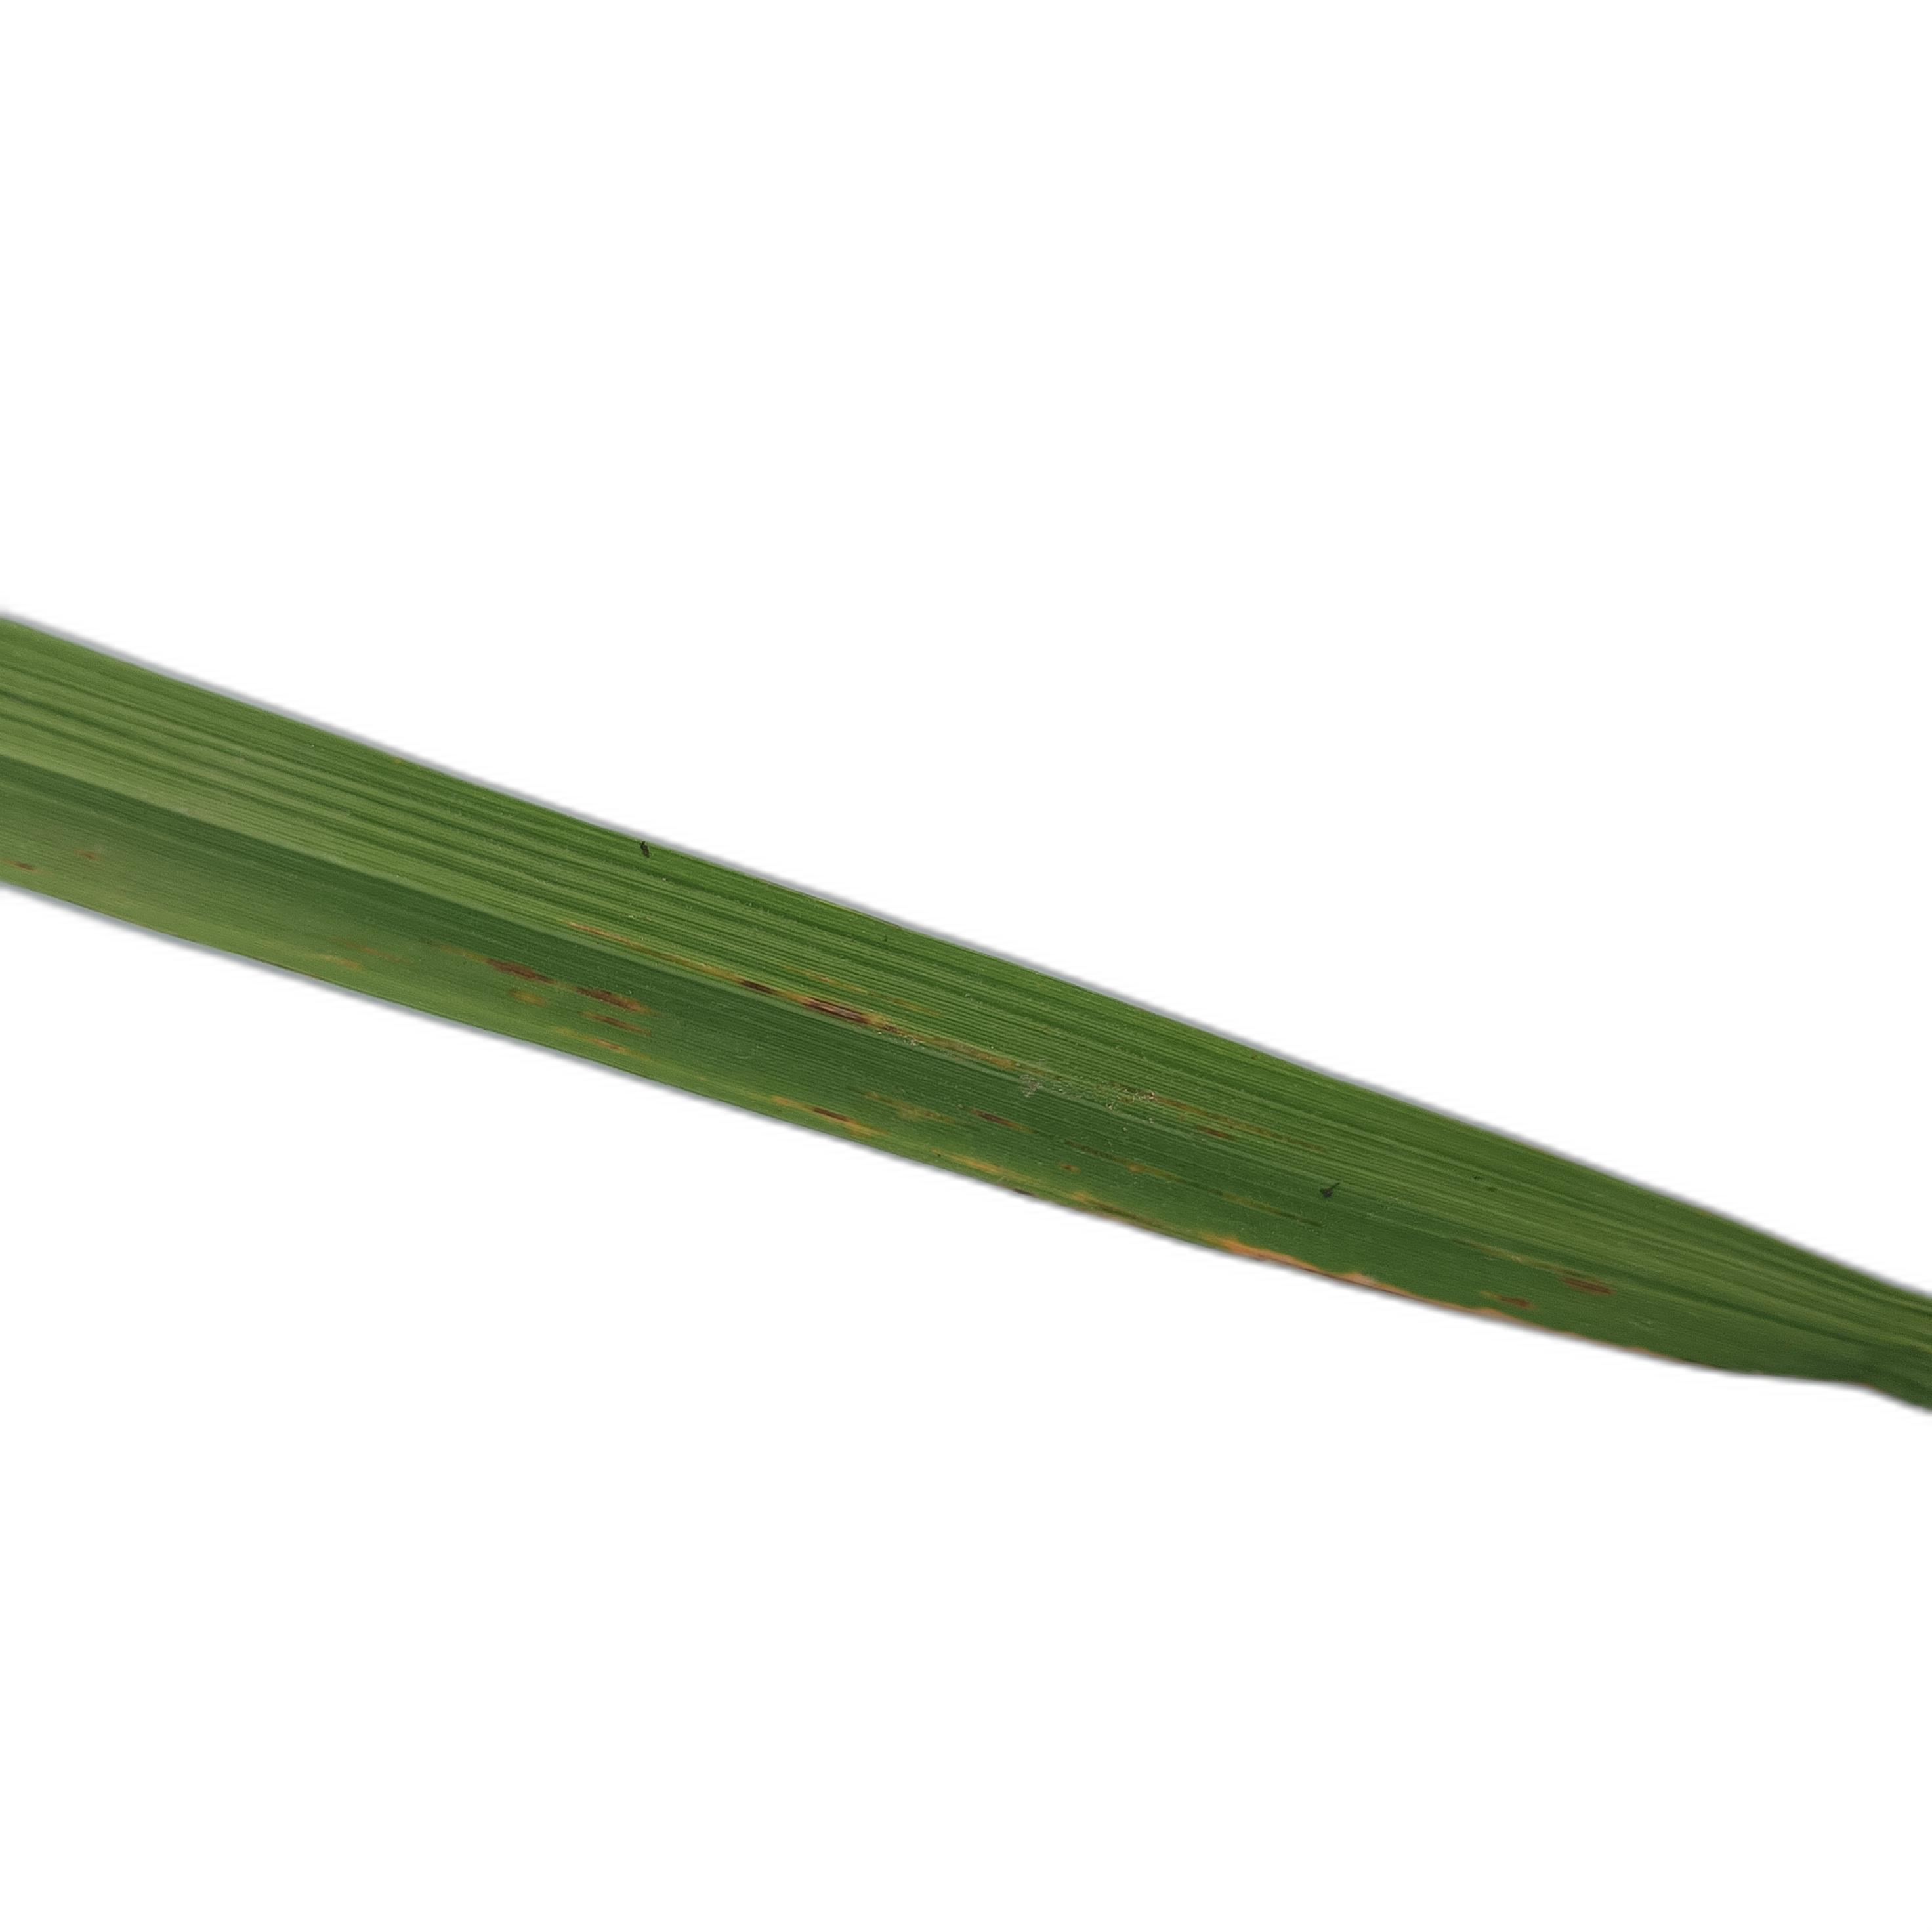
Label: Rice Blast